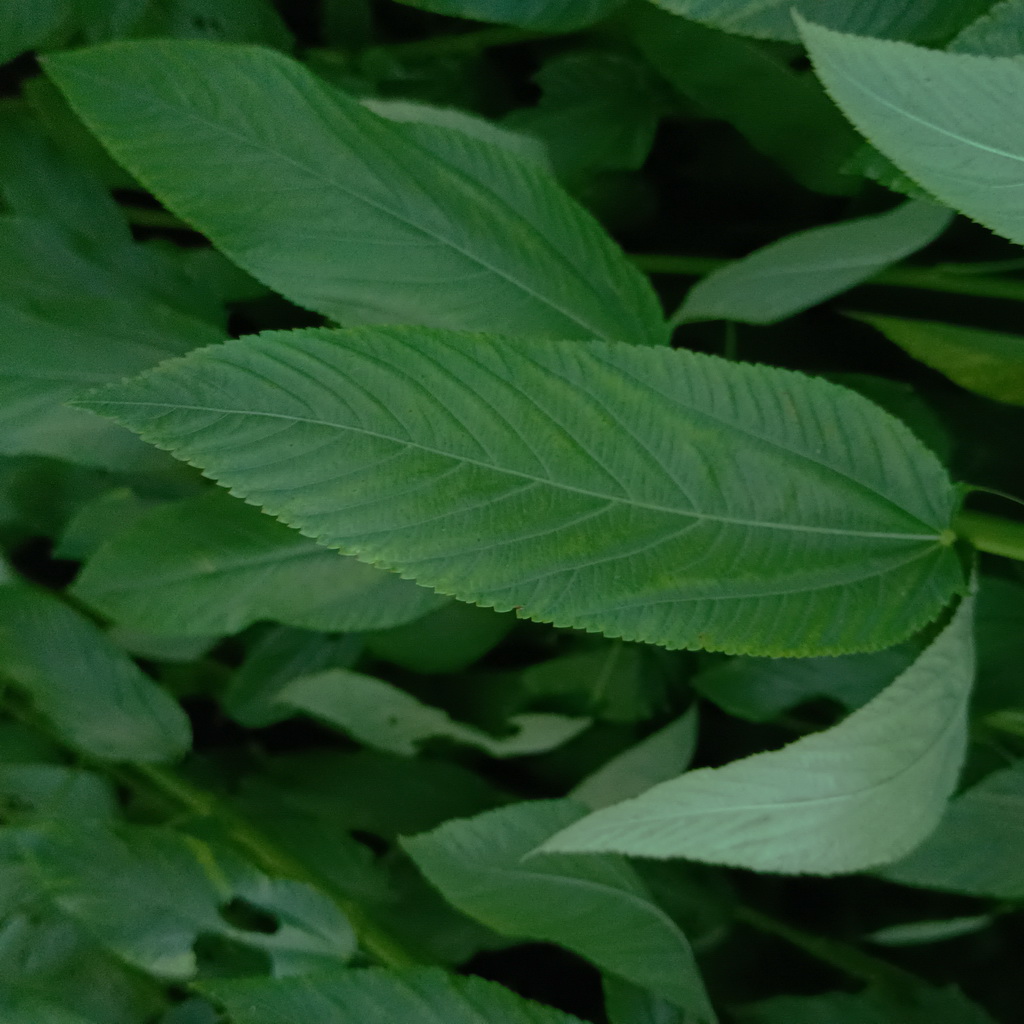
Label: Fresh